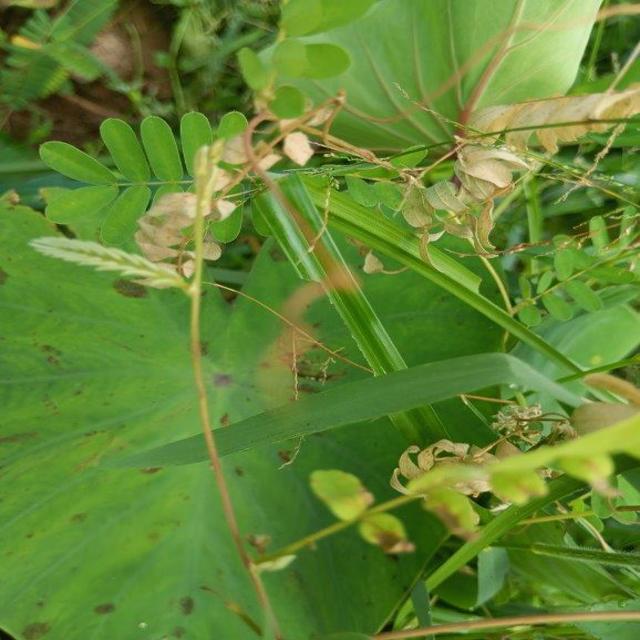
Label: Healthy